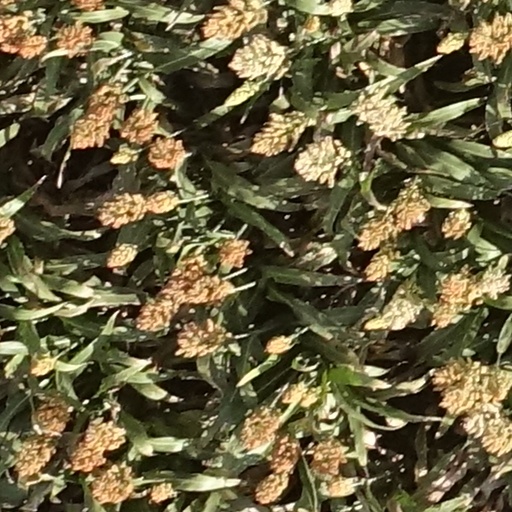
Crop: sorghum